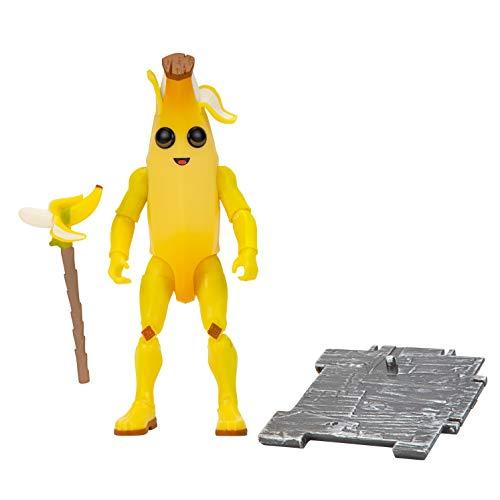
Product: Fortnite Solo Mode Core Figure Pack, Peely
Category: Toys & Games | Toy Figures & Playsets | Action Figures
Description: The Peely 4-inch action figure has 25+ points of articulation and highly detailed decoration inspired by one of the most popular outfits from Epic Games' Fortnite.
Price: $24.99
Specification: ProductDimensions:1x1x4inches|ItemWeight:3.36ounces|ShippingWeight:3.36ounces(Viewshippingratesandpolicies)|ASIN:B07YBTY9DT|Itemmodelnumber:FNT0262|Manufacturerrecommendedage:8yearsandup